Haiyan Zhang

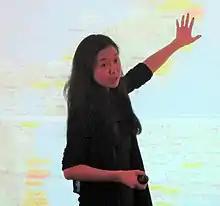
Haiyan Zhang discusses her Japan Geigermap in 2012

Haiyan Zhang is a designer and engineer. She is Director of Innovation at Microsoft Research and Technical Advisor to Lab Director, Christopher Bishop. She appeared on the BBC show "Big Life Fix".